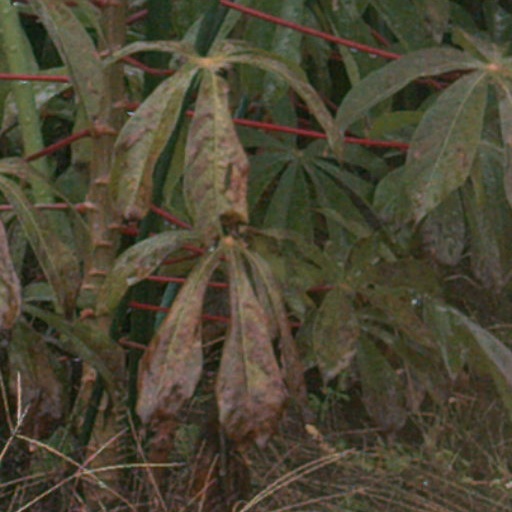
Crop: cassava